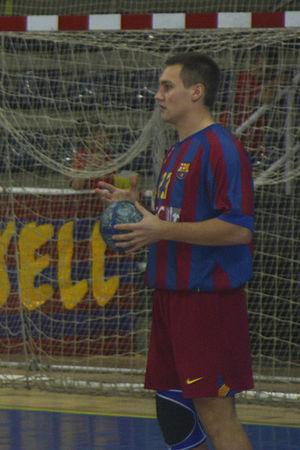
Luka Žvižej, né le 9 décembre 1980 à Celje, est un joueur de handball slovène évoluant au poste d'ailier gauche. Il est le frère aîné de Miha Žvižej, également handballeur international.